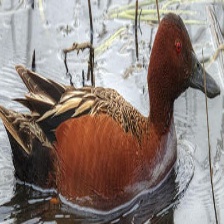
Species: CINNAMON TEAL
Scientific name: ANAS CYANOPTERA
ImageNet parent category: drake